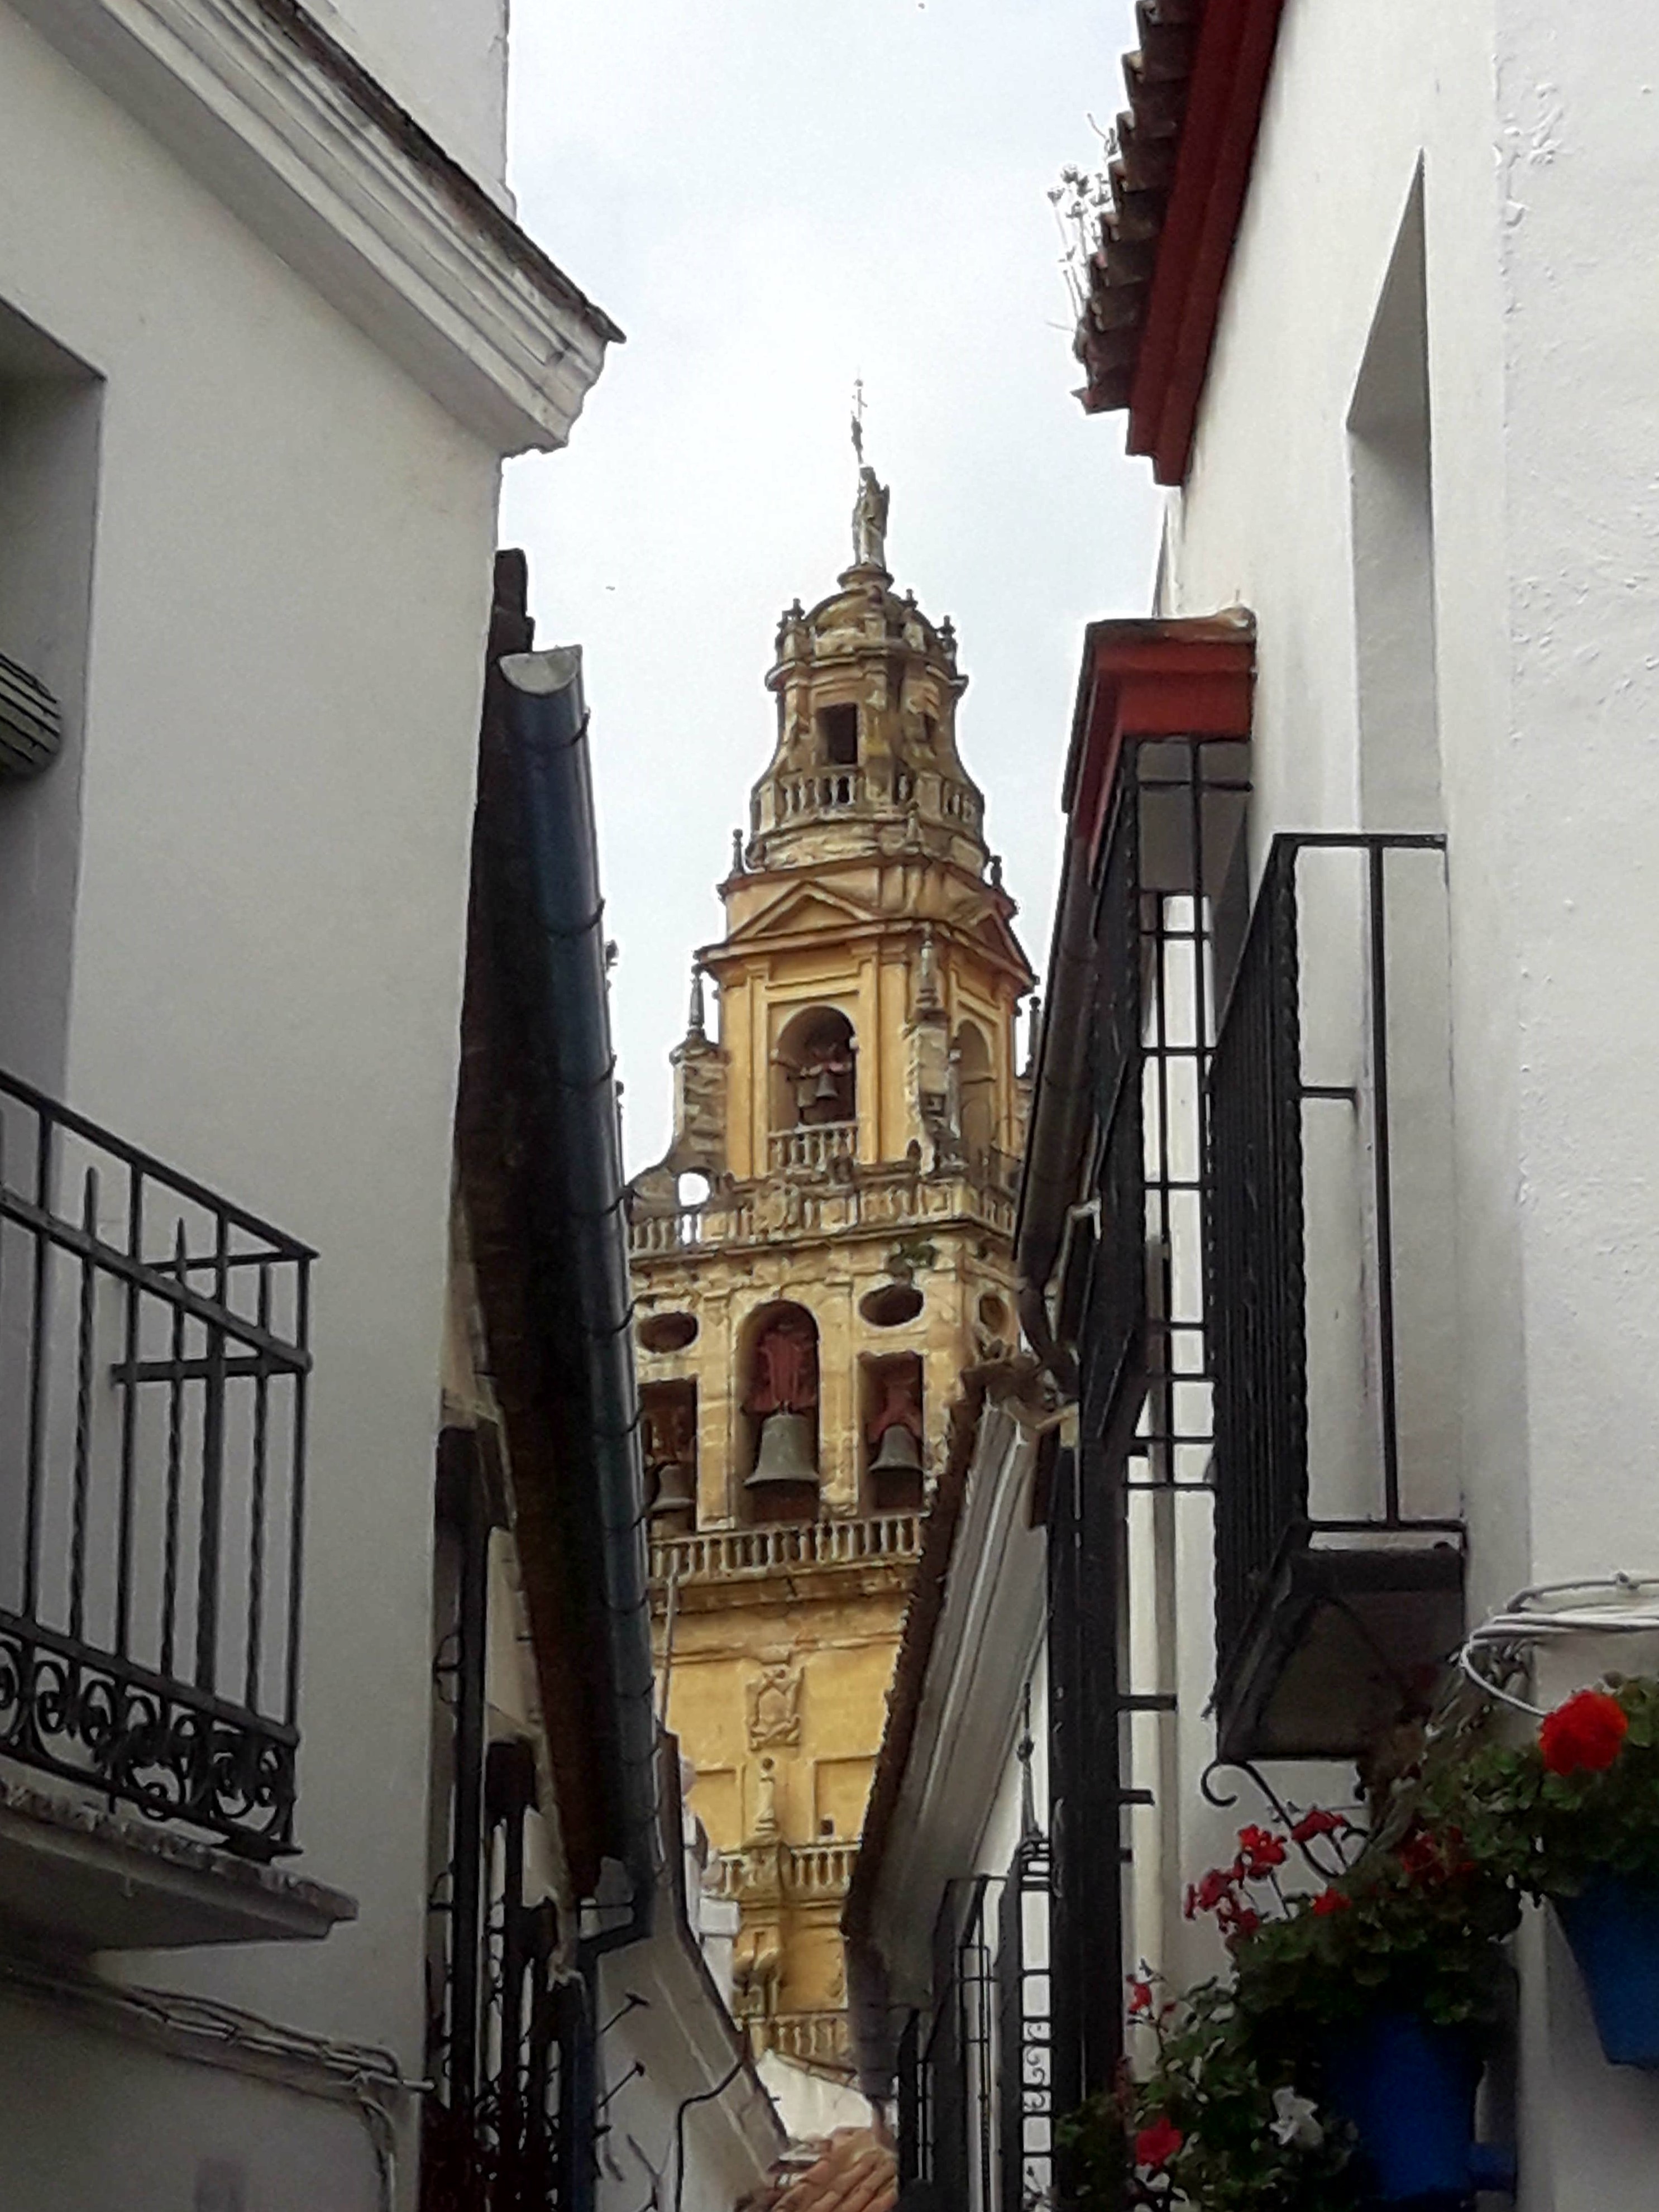
natural, building, architecture, town, neighbourhood, church, spire, facade, alley, street, place of worship, steeple, convent, house, tourism, vacation, window, city